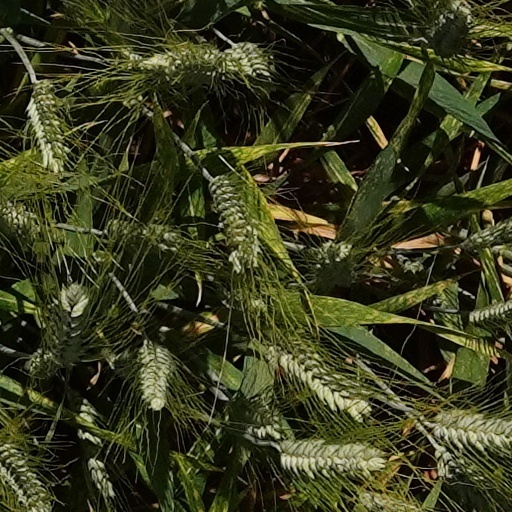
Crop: wheat